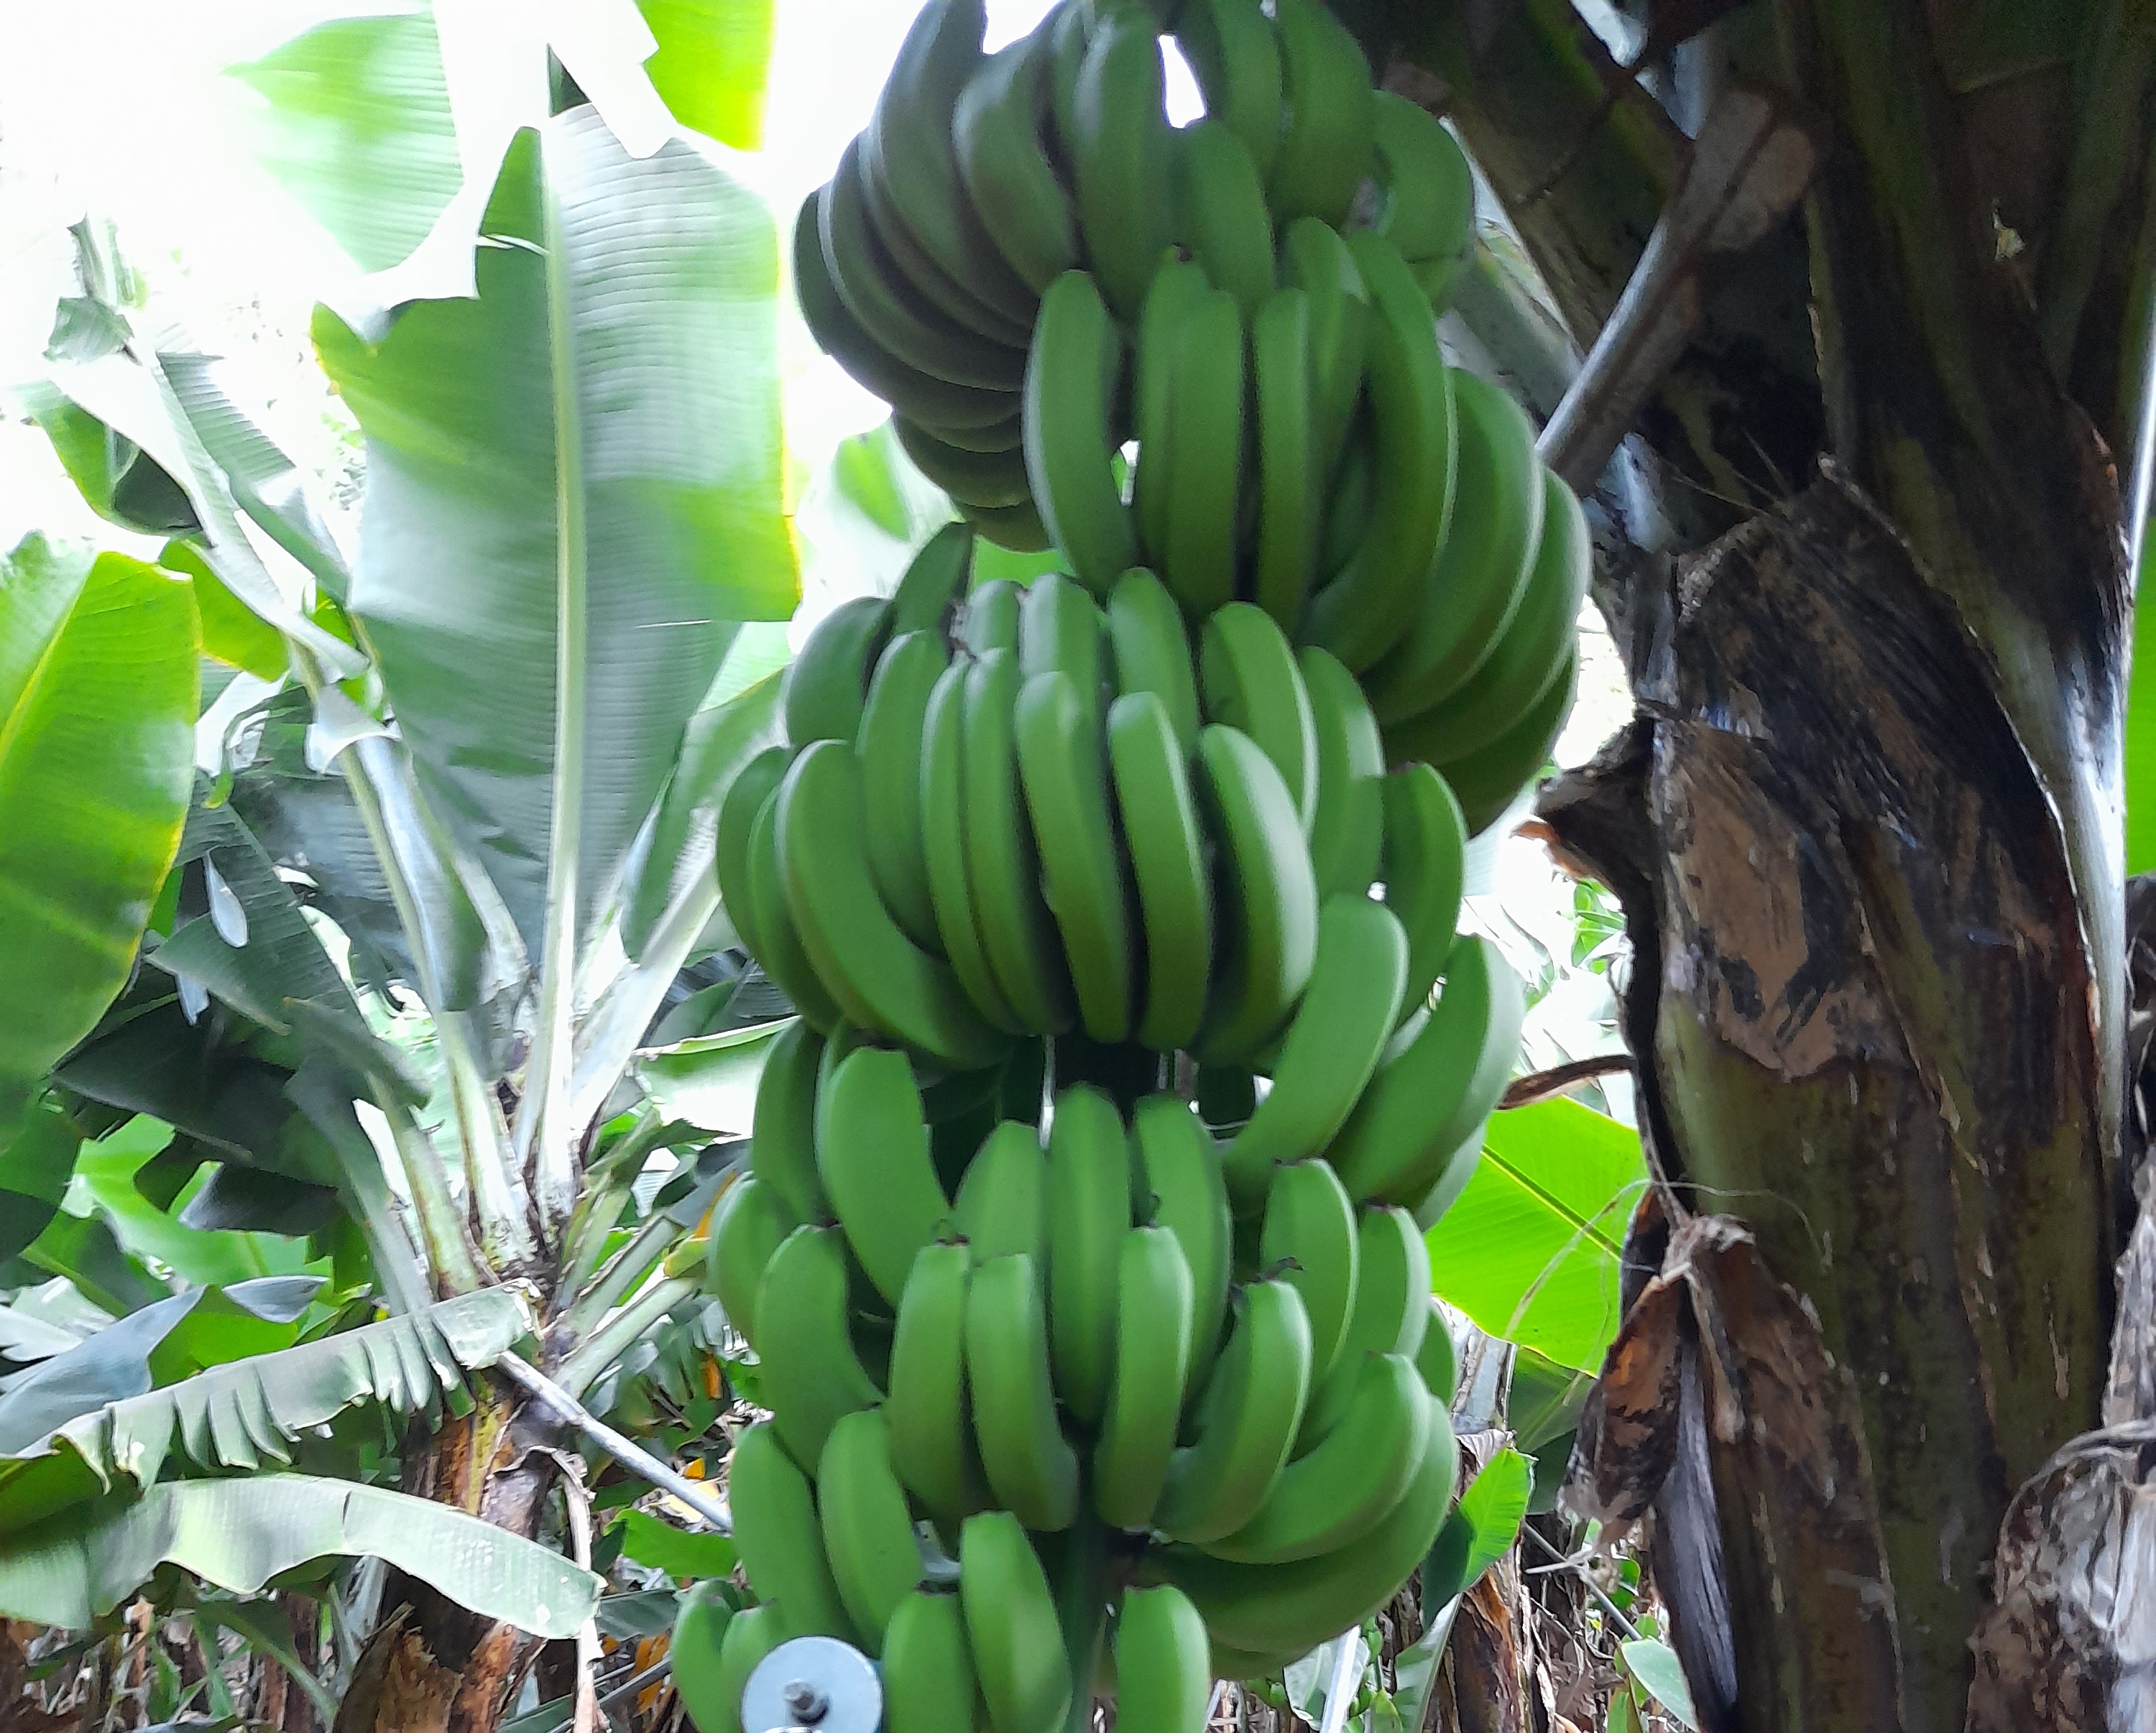
Label: Keep